Lotteria

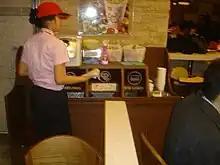
In South Korea, waste is separated by category.

Since 2003, the South Korean government has required a 50-to-100 Won deposit to be levied against all disposable cups sold in restaurants to ensure that they were returned to be recycled. As such, products (such as drinks and ice cream) to be consumed in-store are served in reusable plastic containers; or if a customer purchases their product in a disposable cup and pays the deposit, they can have their deposit refunded if they return the empty cup to the counter staff. The recycling law yielded recycling rates for cups of 14 percent in 2003, 22 percent in 2004, and 25 percent in 2005. This law has since been repealed.